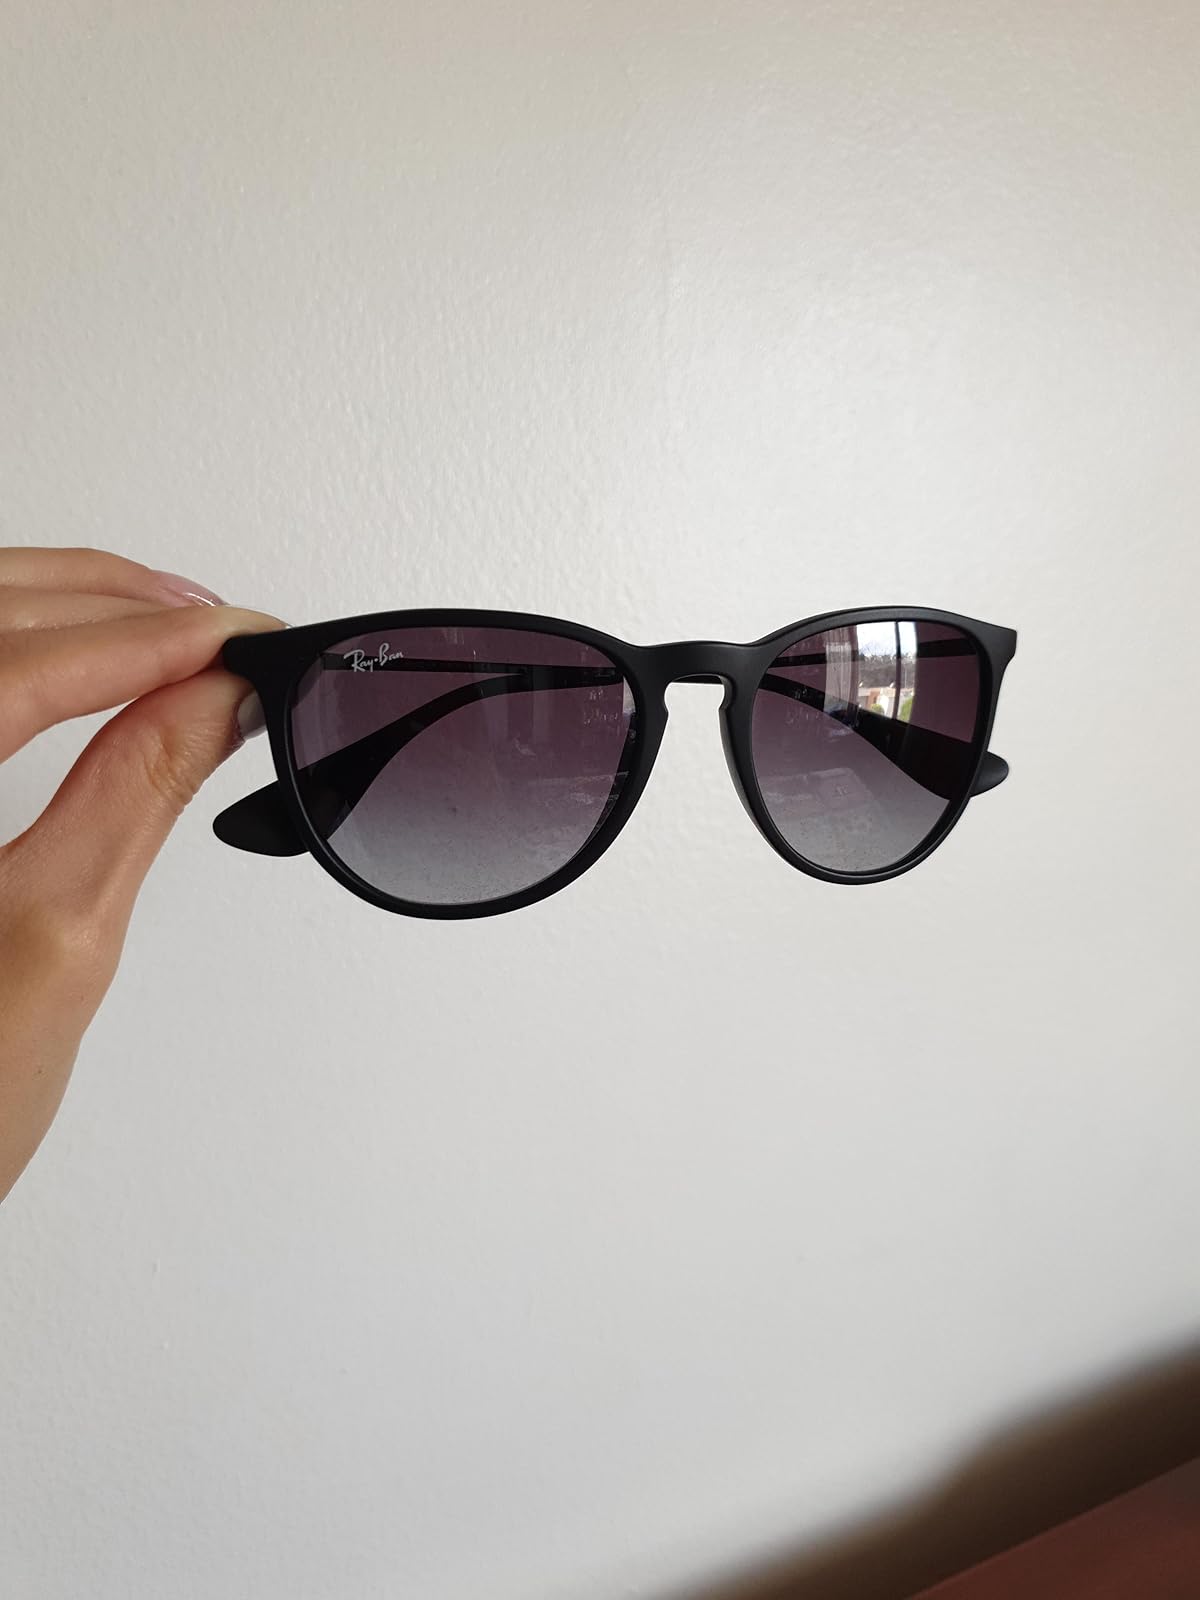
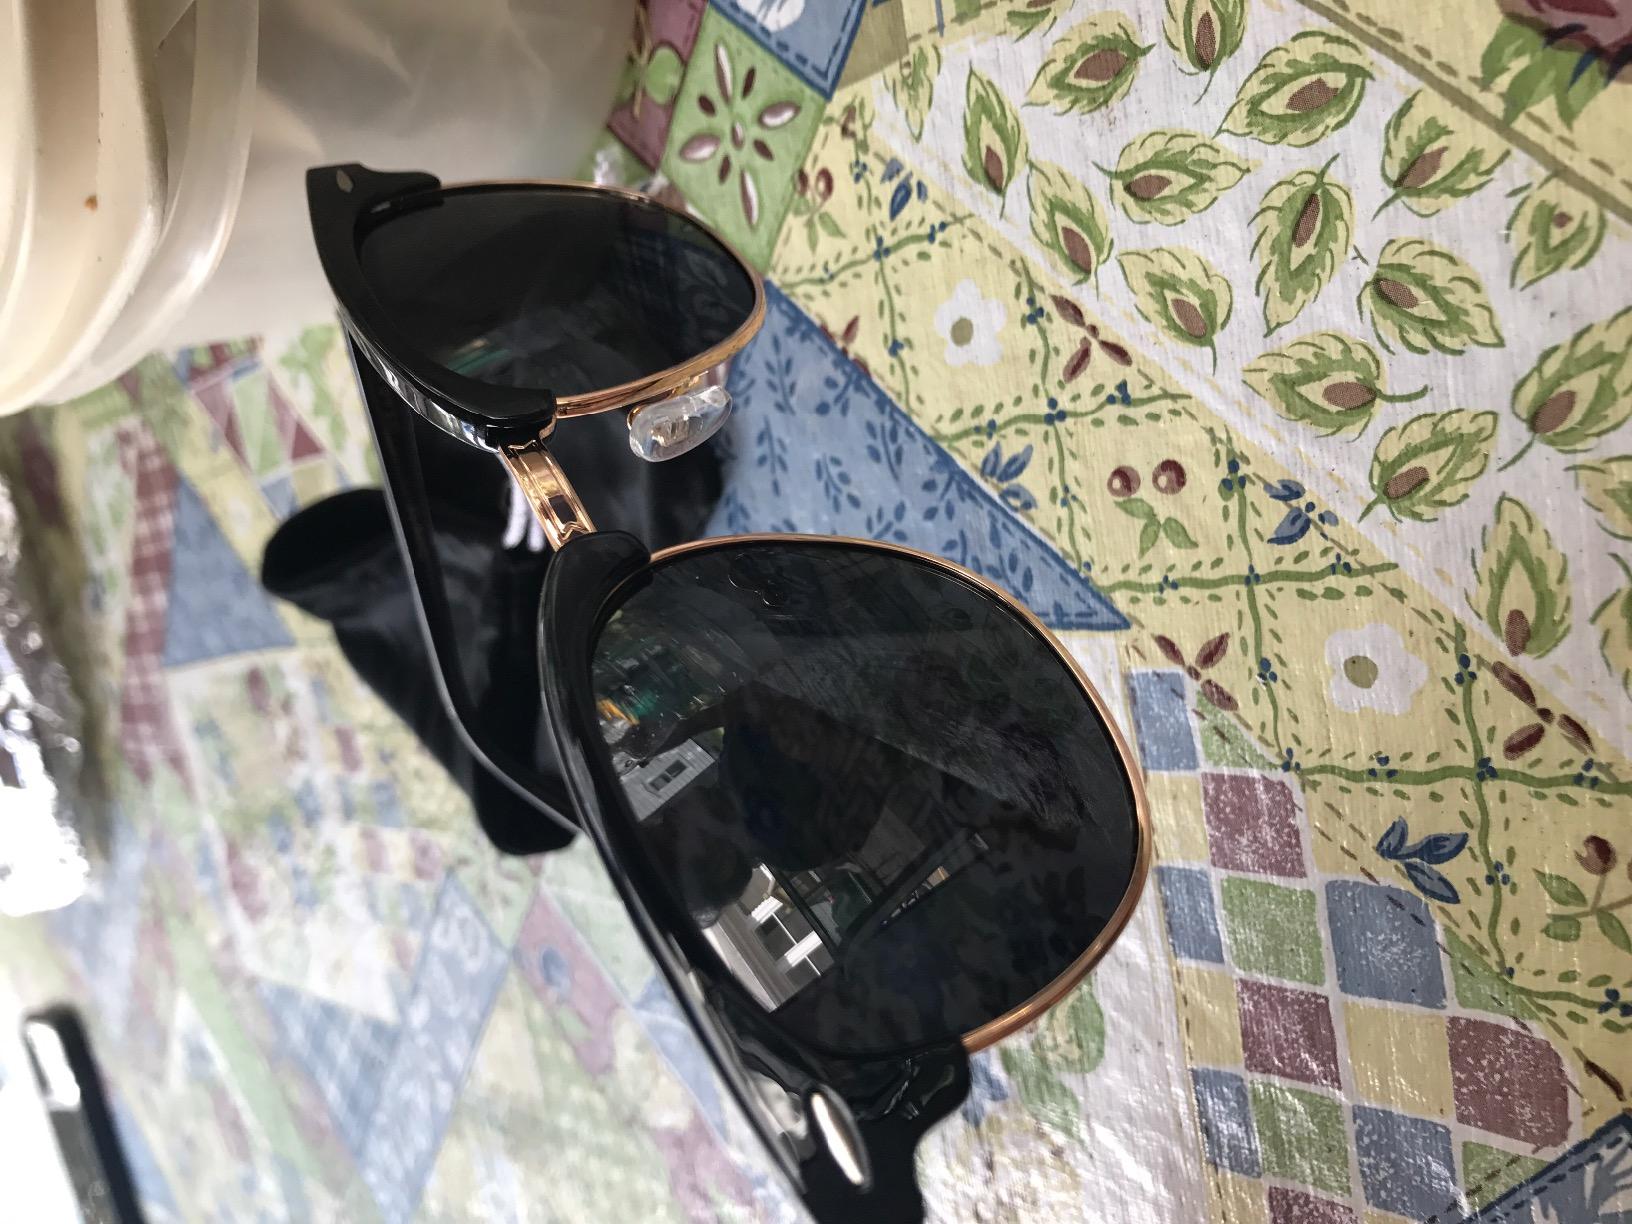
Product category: accessories_sunglasses
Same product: no